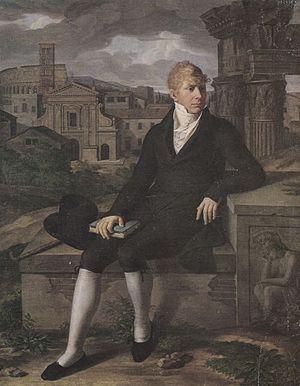
Frédéric IV, né le 28 novembre 1774 à Gotha et mort le 11 février 1825 à Gotha, est duc de Saxe-Gotha-Altenbourg de 1822 à sa mort.